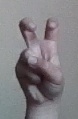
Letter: toot